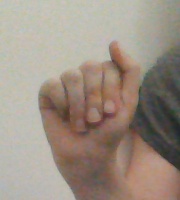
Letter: saad